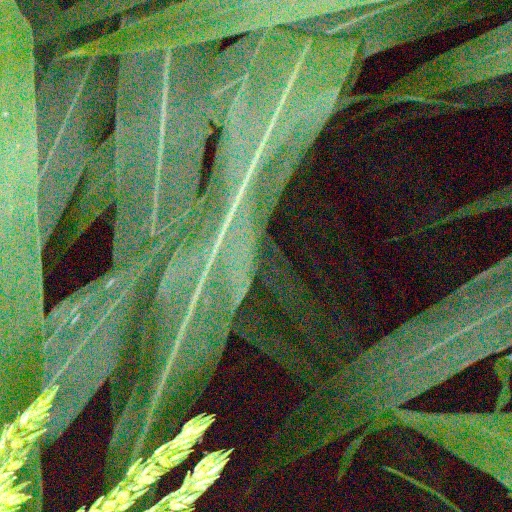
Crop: sorghum